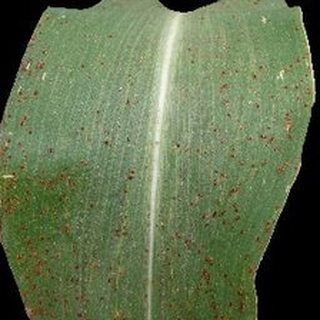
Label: corn_common_rust